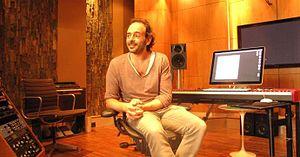
Nathaniel Méchaly, né en 1972, est un compositeur et musicien français.